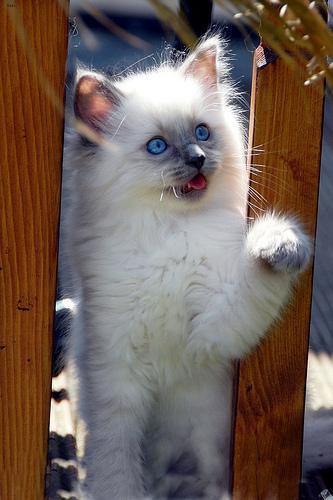
Breed: Ragdoll